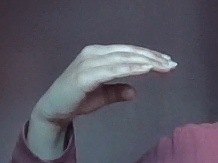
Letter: jeem